Jaime Murray

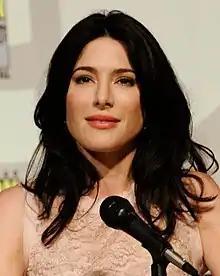
Murray at the 2012 San Diego Comic-Con

Jaime Erica Murray (born 21 July 1976) is an English actress. She is known for playing Stacie Monroe in the BBC series "Hustle" (2004–2012), Lila West in the Showtime series "Dexter" (2007), Gaia in the Starz miniseries "" (2011), Olivia Charles in The CW series "Ringer" (2011–2012), Helena G. Wells in the Syfy series "Warehouse 13" (2010–2014), Stahma Tarr in the Syfy series "Defiance" (2013–2015), Fiona/the Black Fairy in the ABC series "Once Upon a Time" (2016–2017), Antoinette in The CW series "The Originals" (2018), and Nyssa al Ghul in "Gotham".